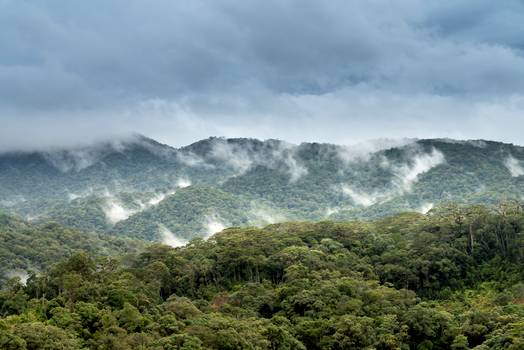
Label: No Watermark